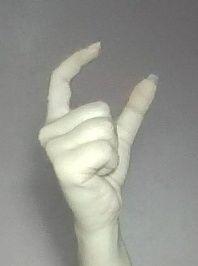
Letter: nun